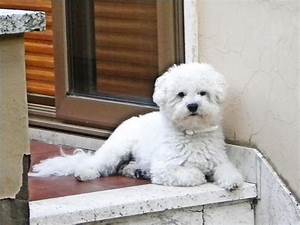
Label: dog